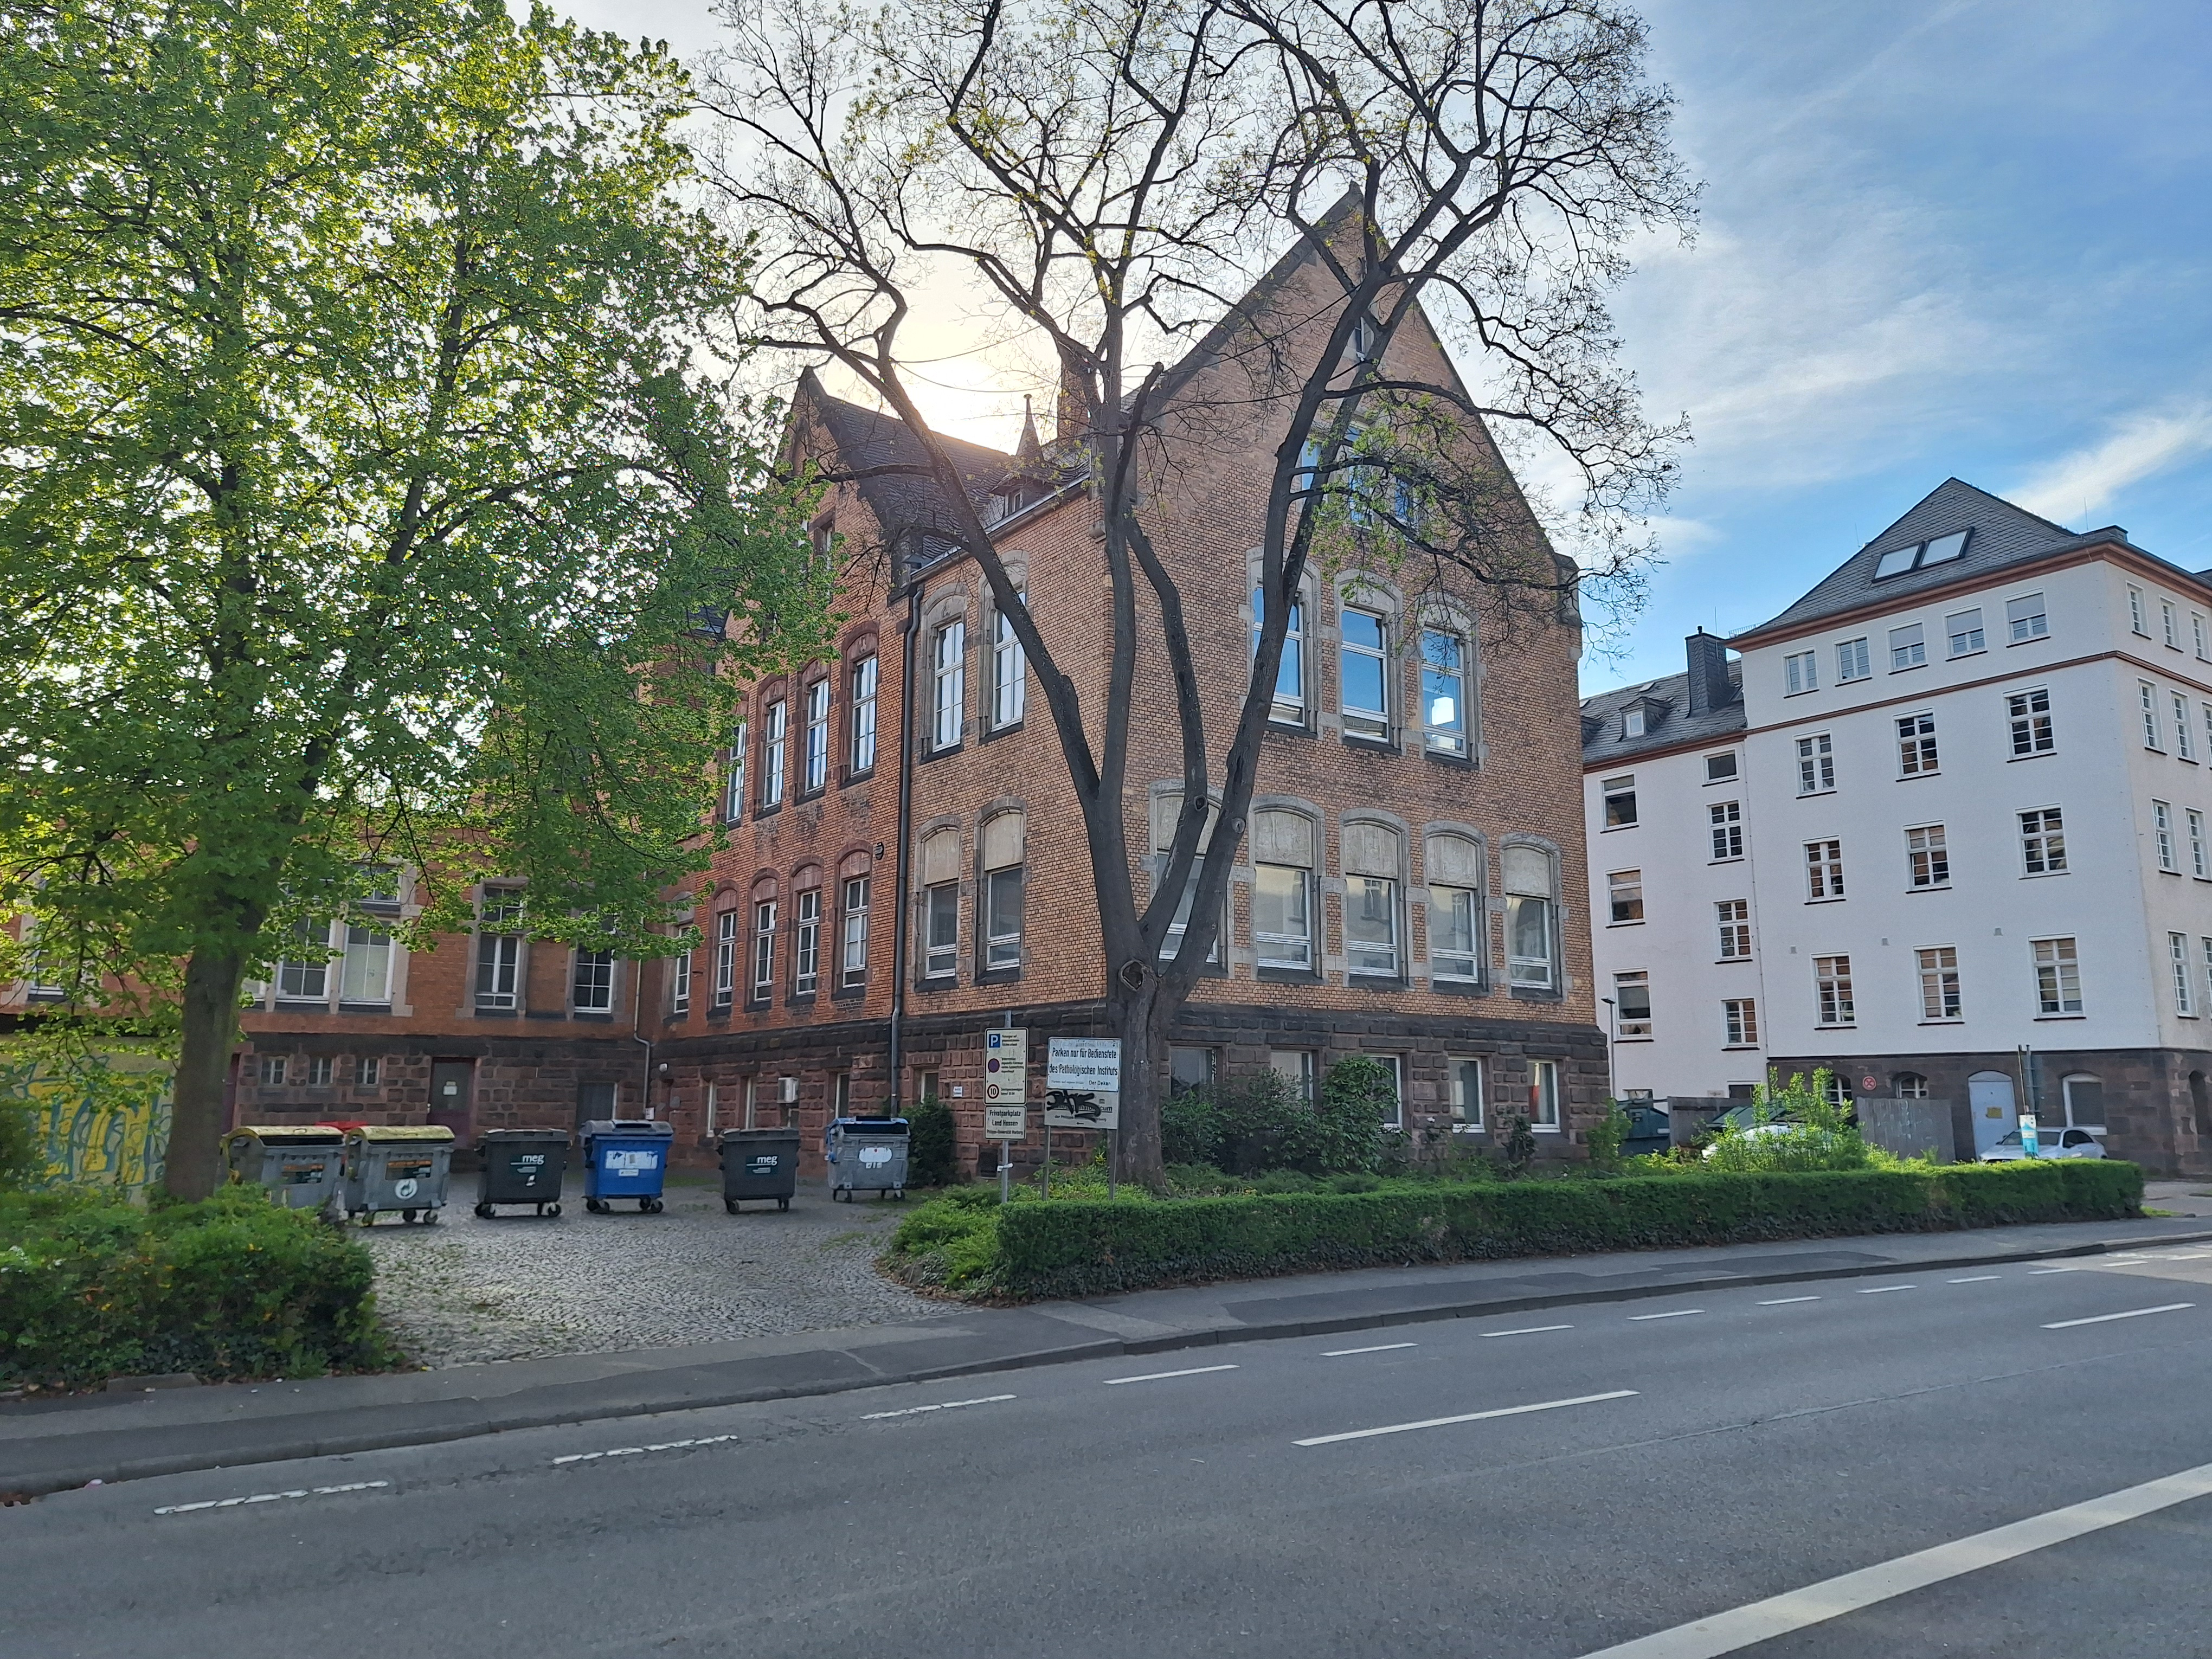
Building: Robert-Koch-Straße 6